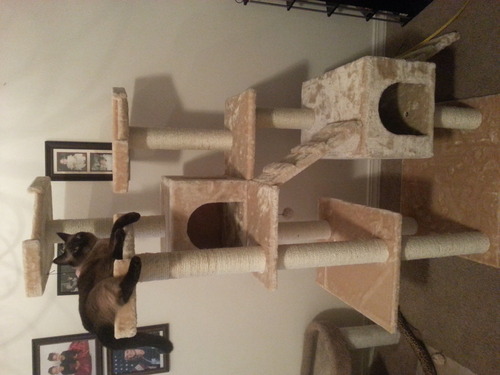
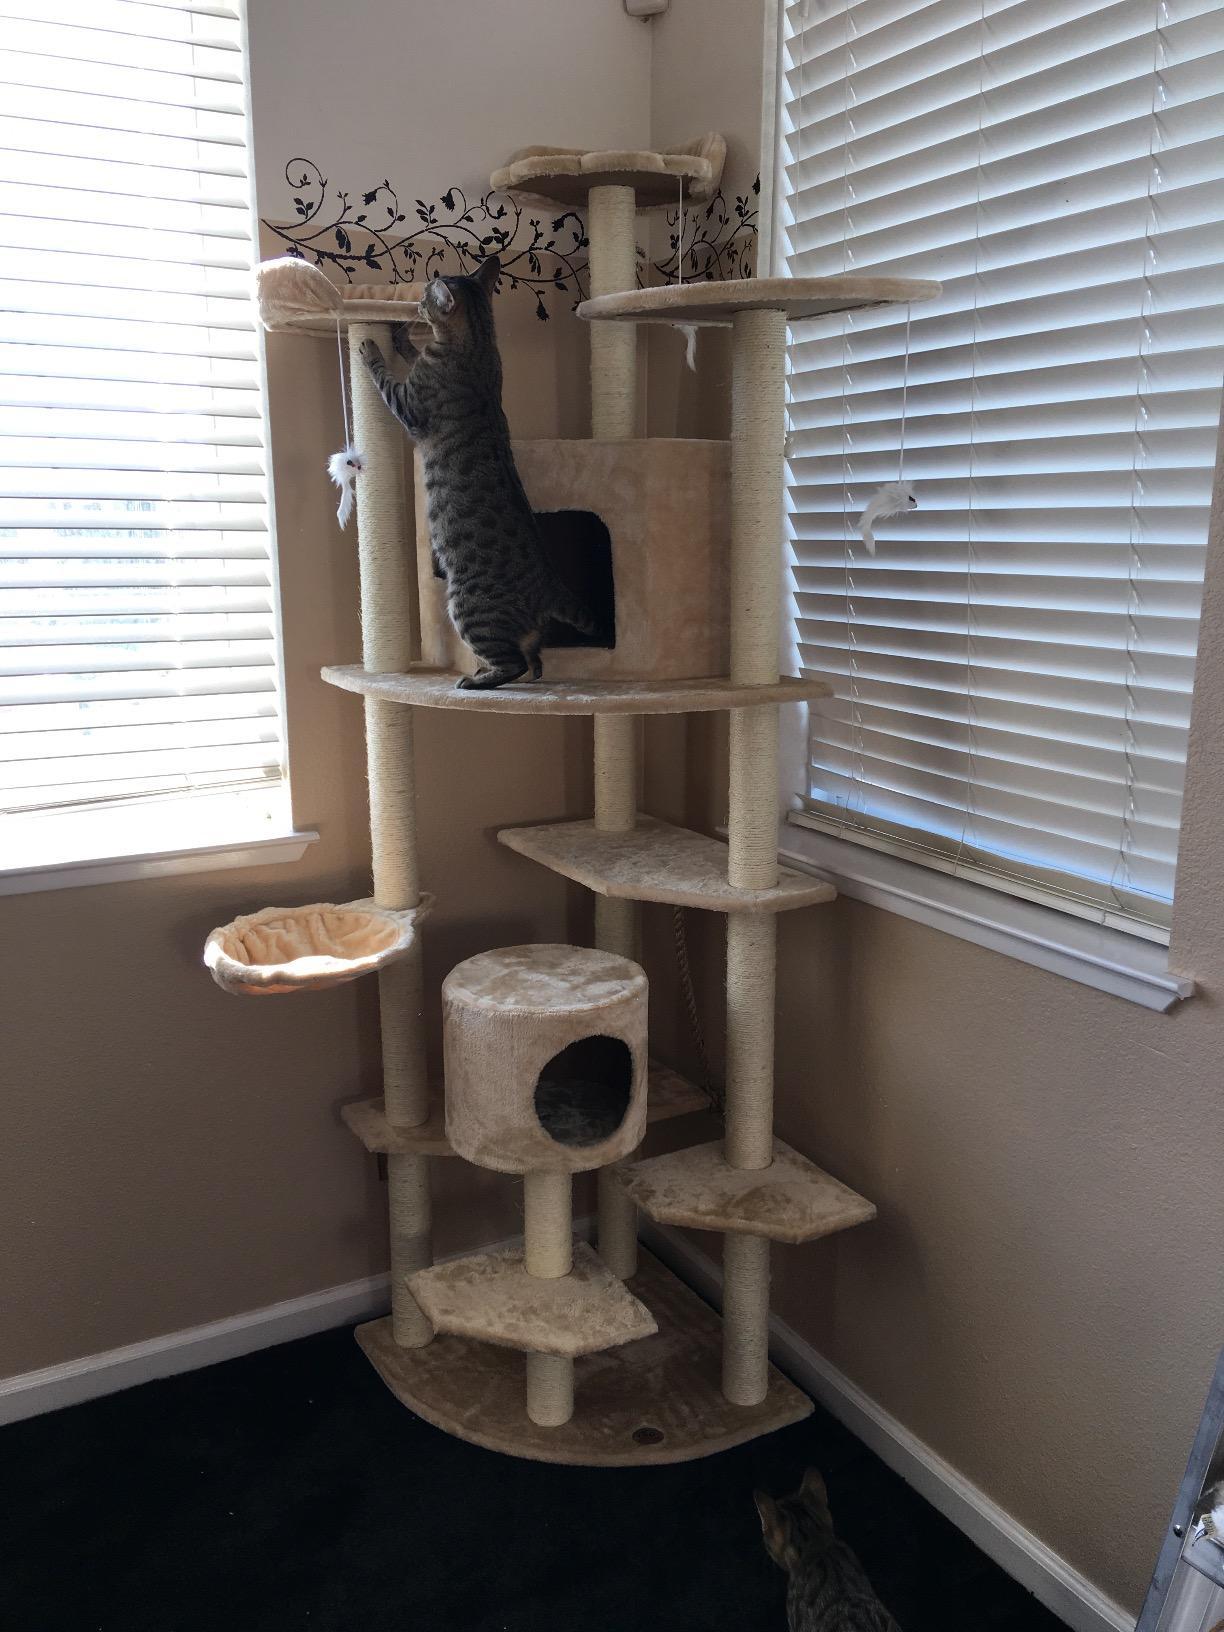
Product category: items_cat tree
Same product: no